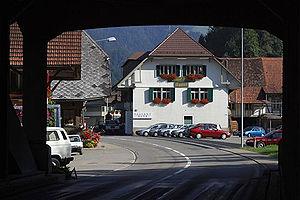
Eggiwil est une commune suisse du canton de Berne, située dans l'arrondissement administratif de l'Emmental.